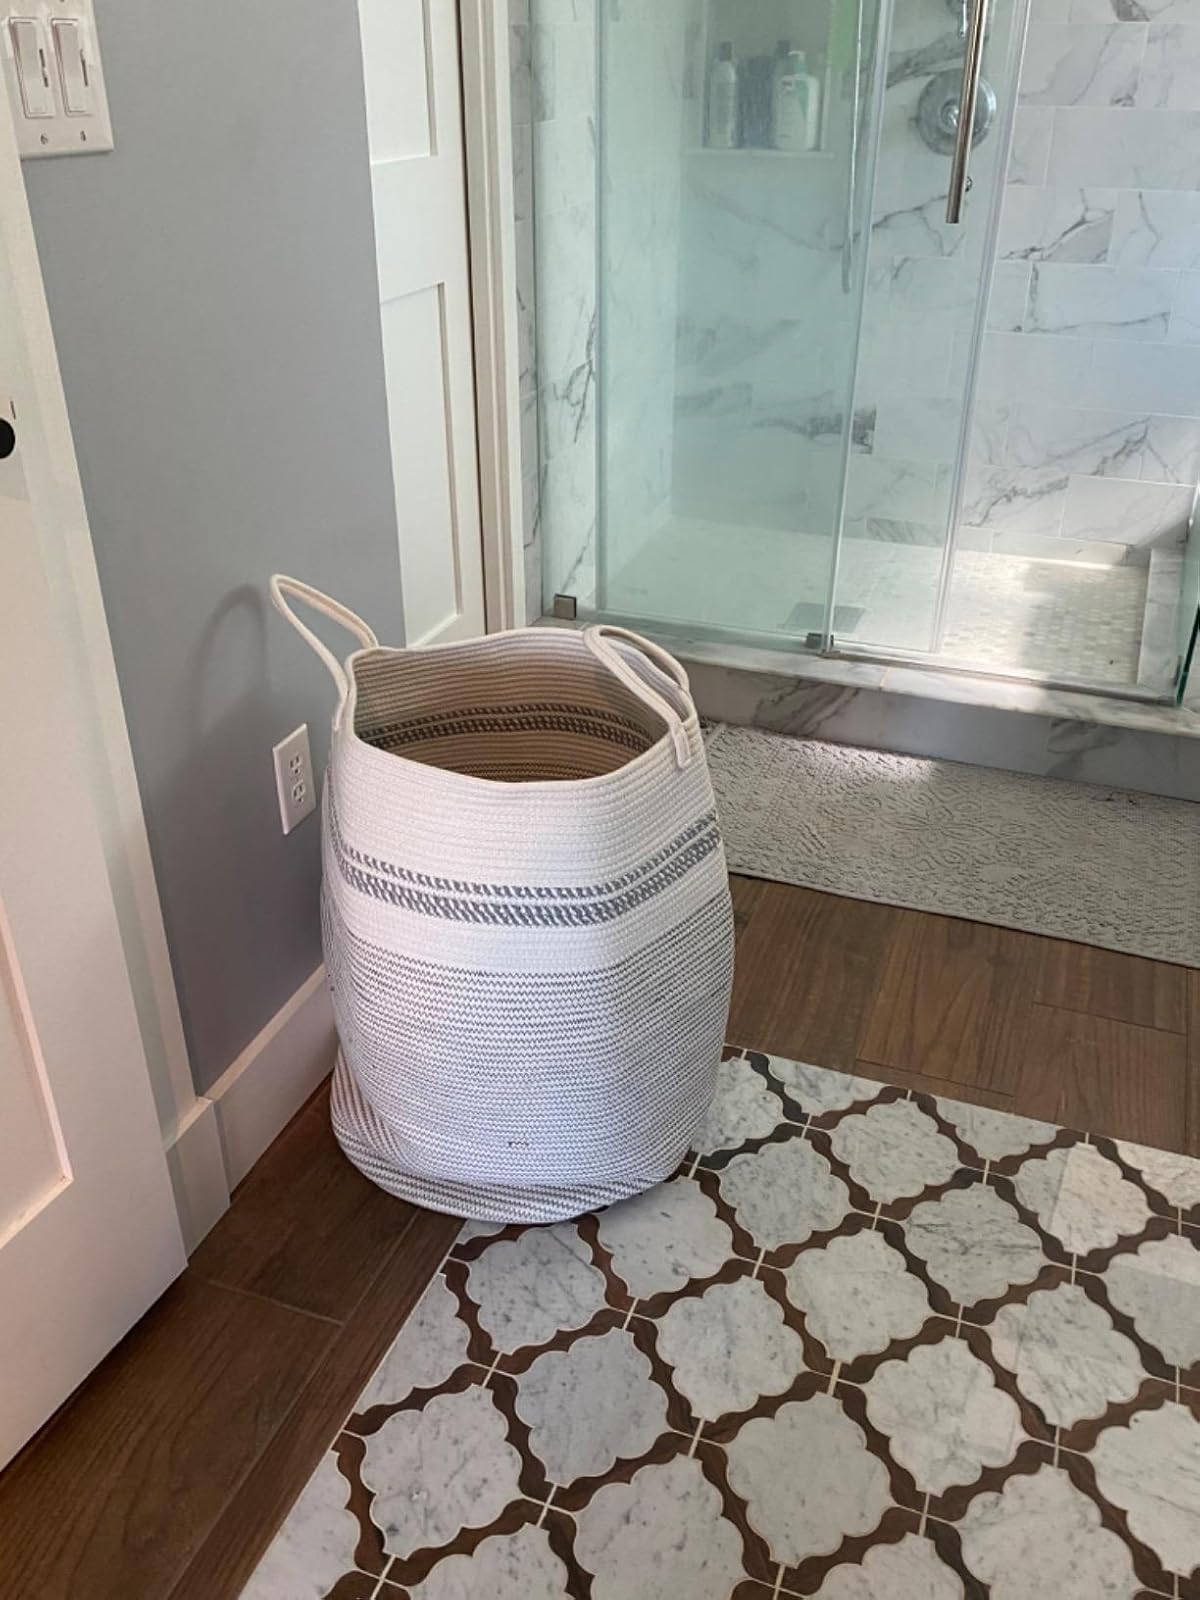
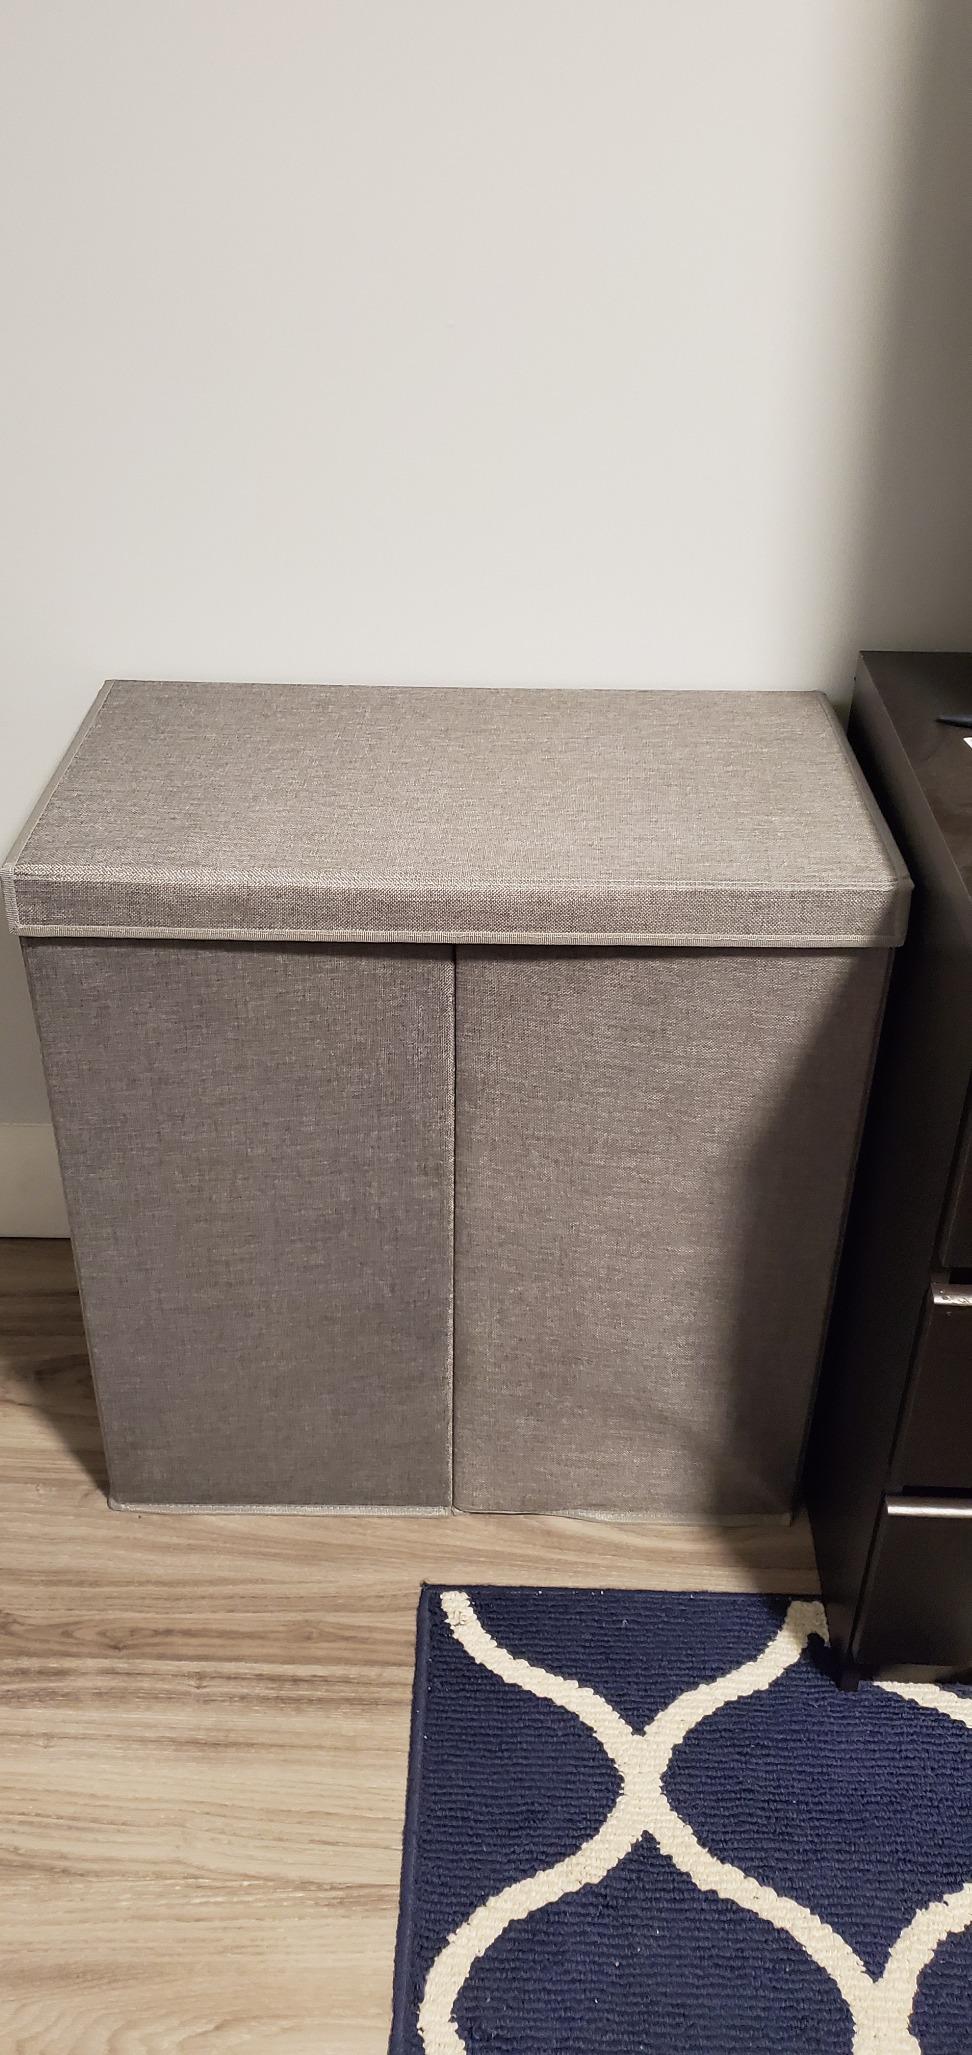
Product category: items_hamper
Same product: no